Atilla Kiss B.

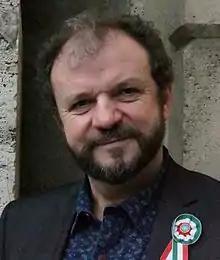

Atilla Kiss B. (Hungarian style Kiss B. Atilla) (born 28 January 1963, Huedin) is a Romanian-born Hungarian operatic tenor. He made his debut at the Cluj-Napoca Hungarian Opera in 1993. In 2002 he sang the title role in the film version of Ferenc Erkel's opera "Bánk bán".